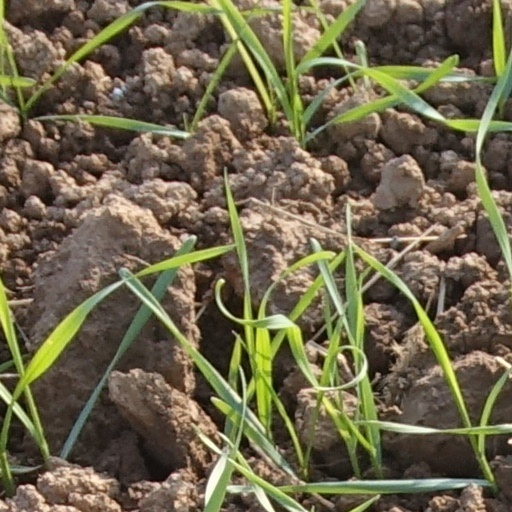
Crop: wheat